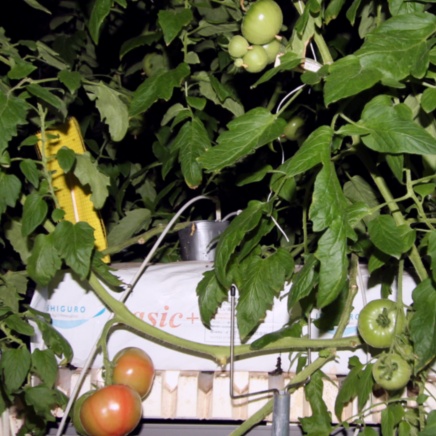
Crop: tomato